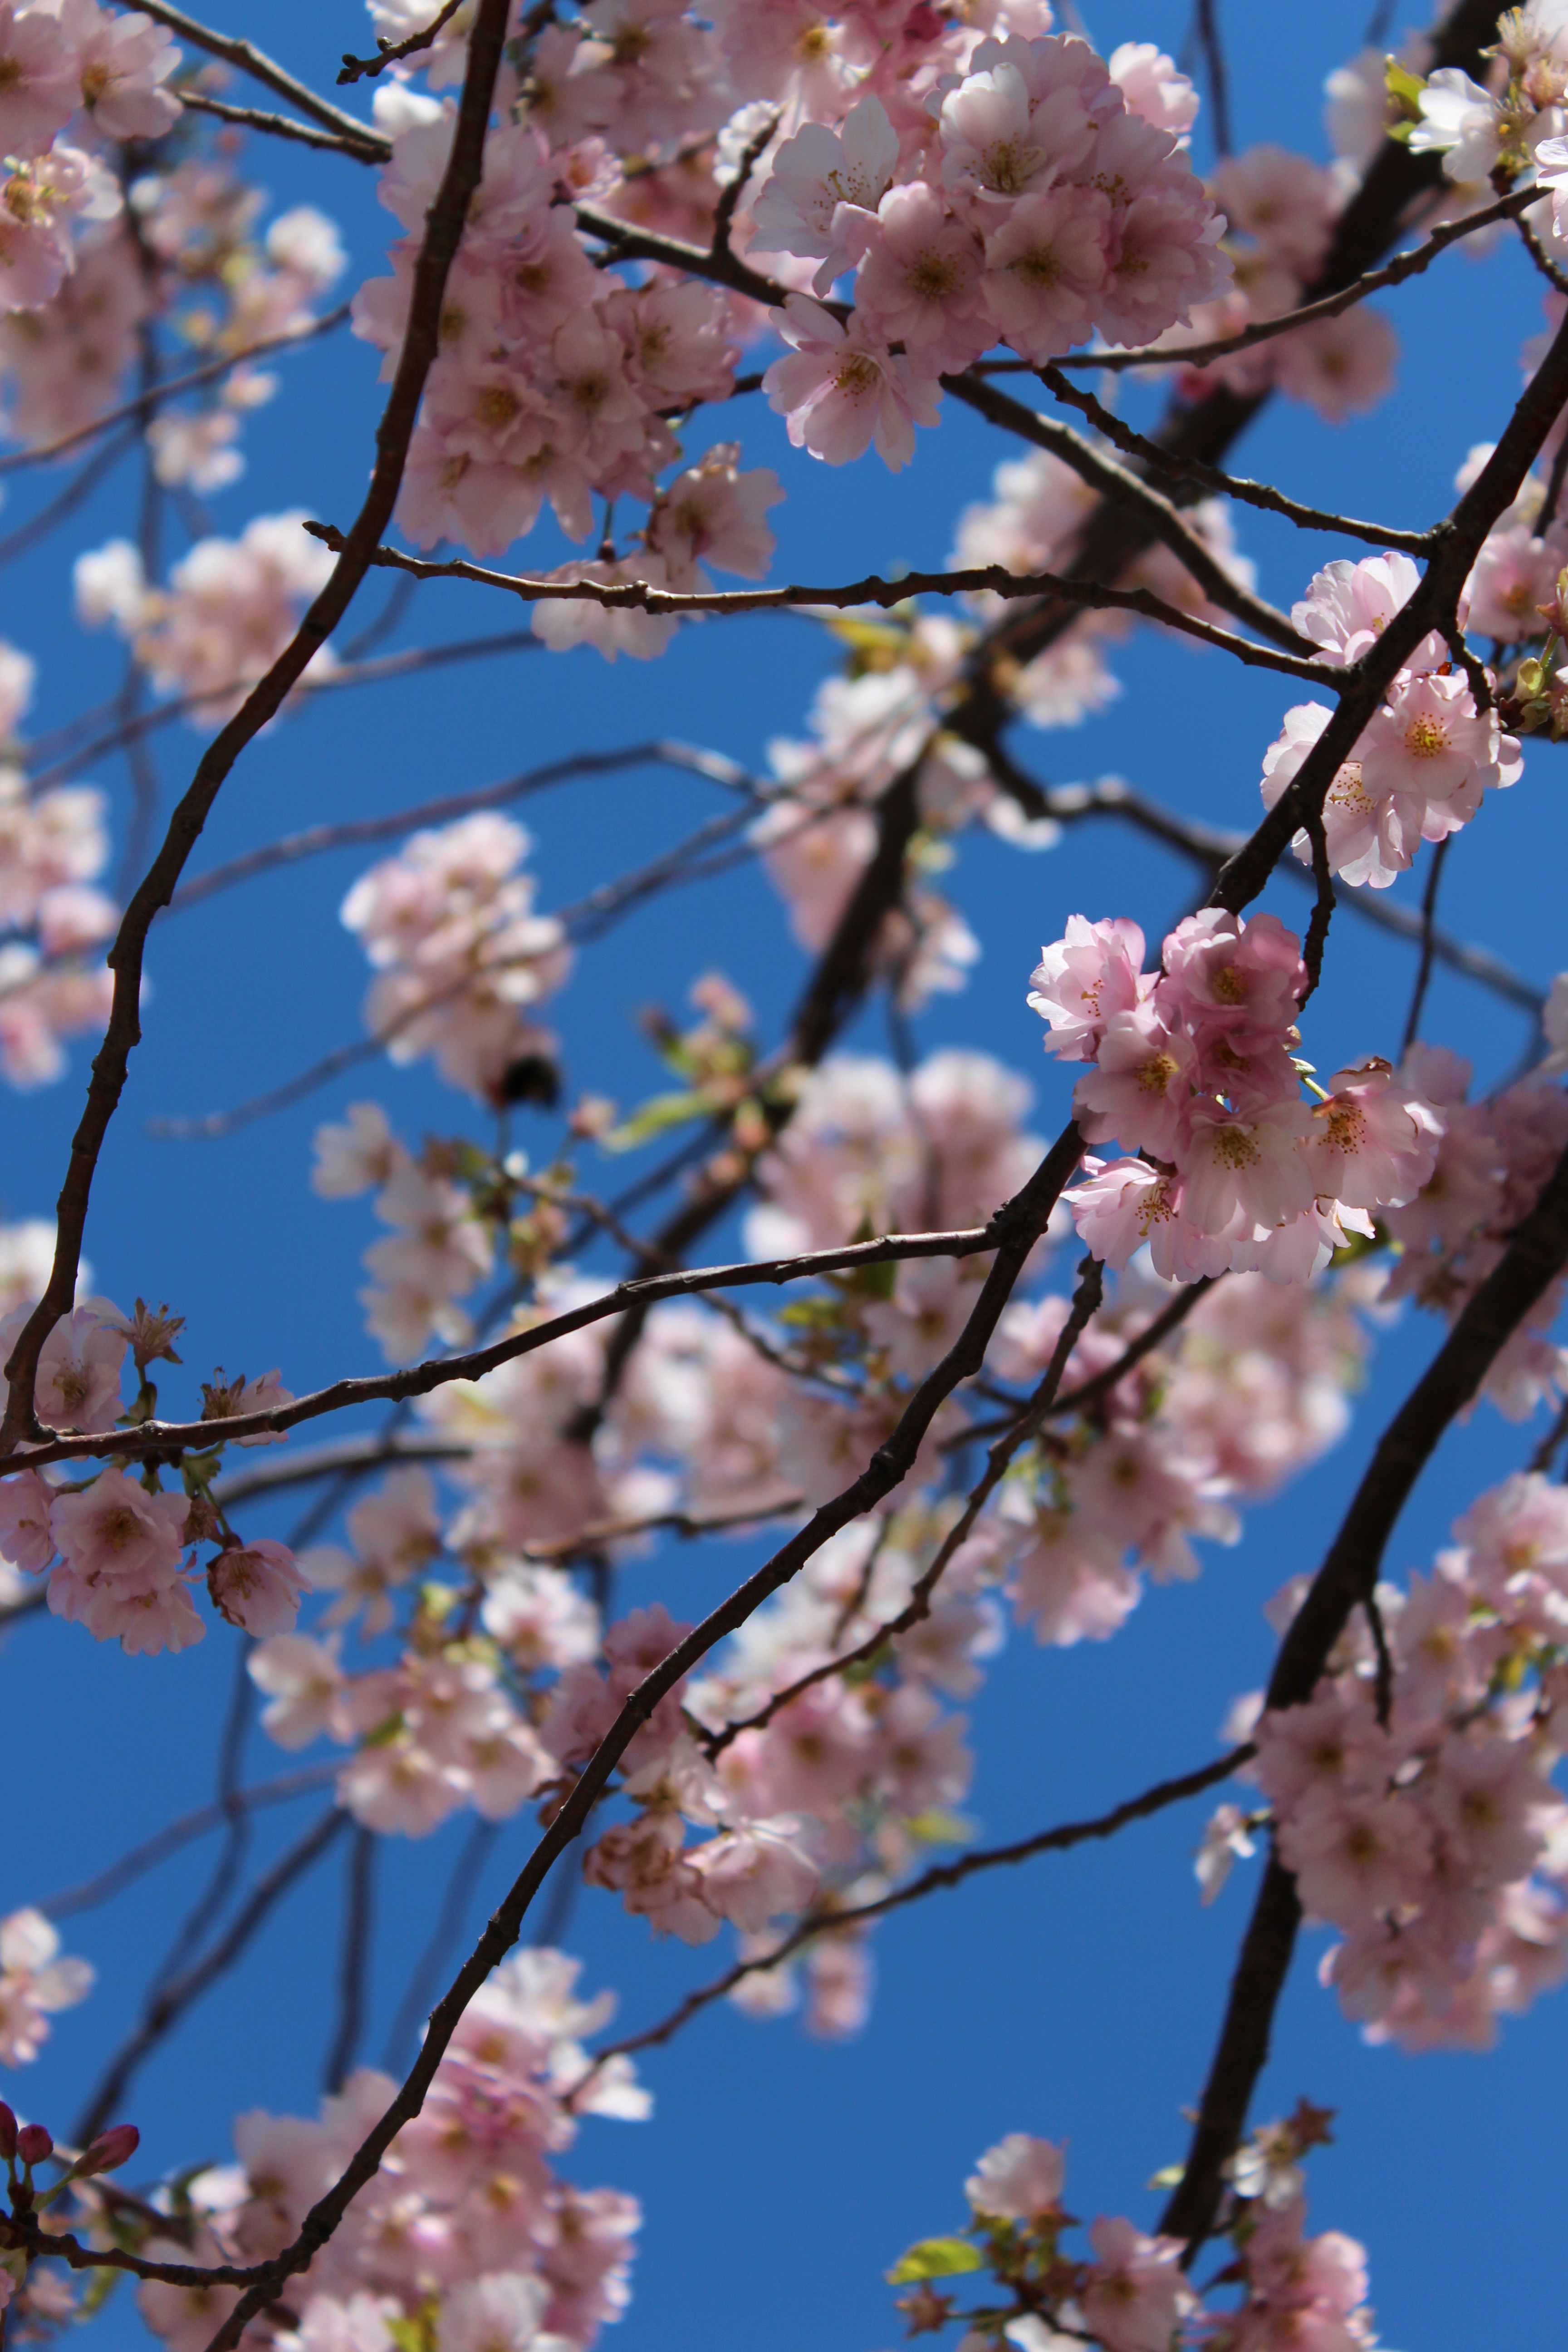
tree, branch, blossom, plant, leaf, flower, food, spring, produce, flora, season, cherry blossom, spring flower, cherry, pink flower, cherry trees